Naff House

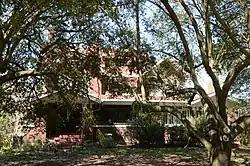

The Naff House is a historic house at the northwest corner of 3rd Avenue and Fir Street in Portland, Arkansas. The Prairie Style brick house was built c. 1919, and is one of the few such houses in Ashley County. It was designed and built by Russell and W.H. Gard, two brothers who built a number of other residences in Portland (although none were Prairie Style, and few survive).